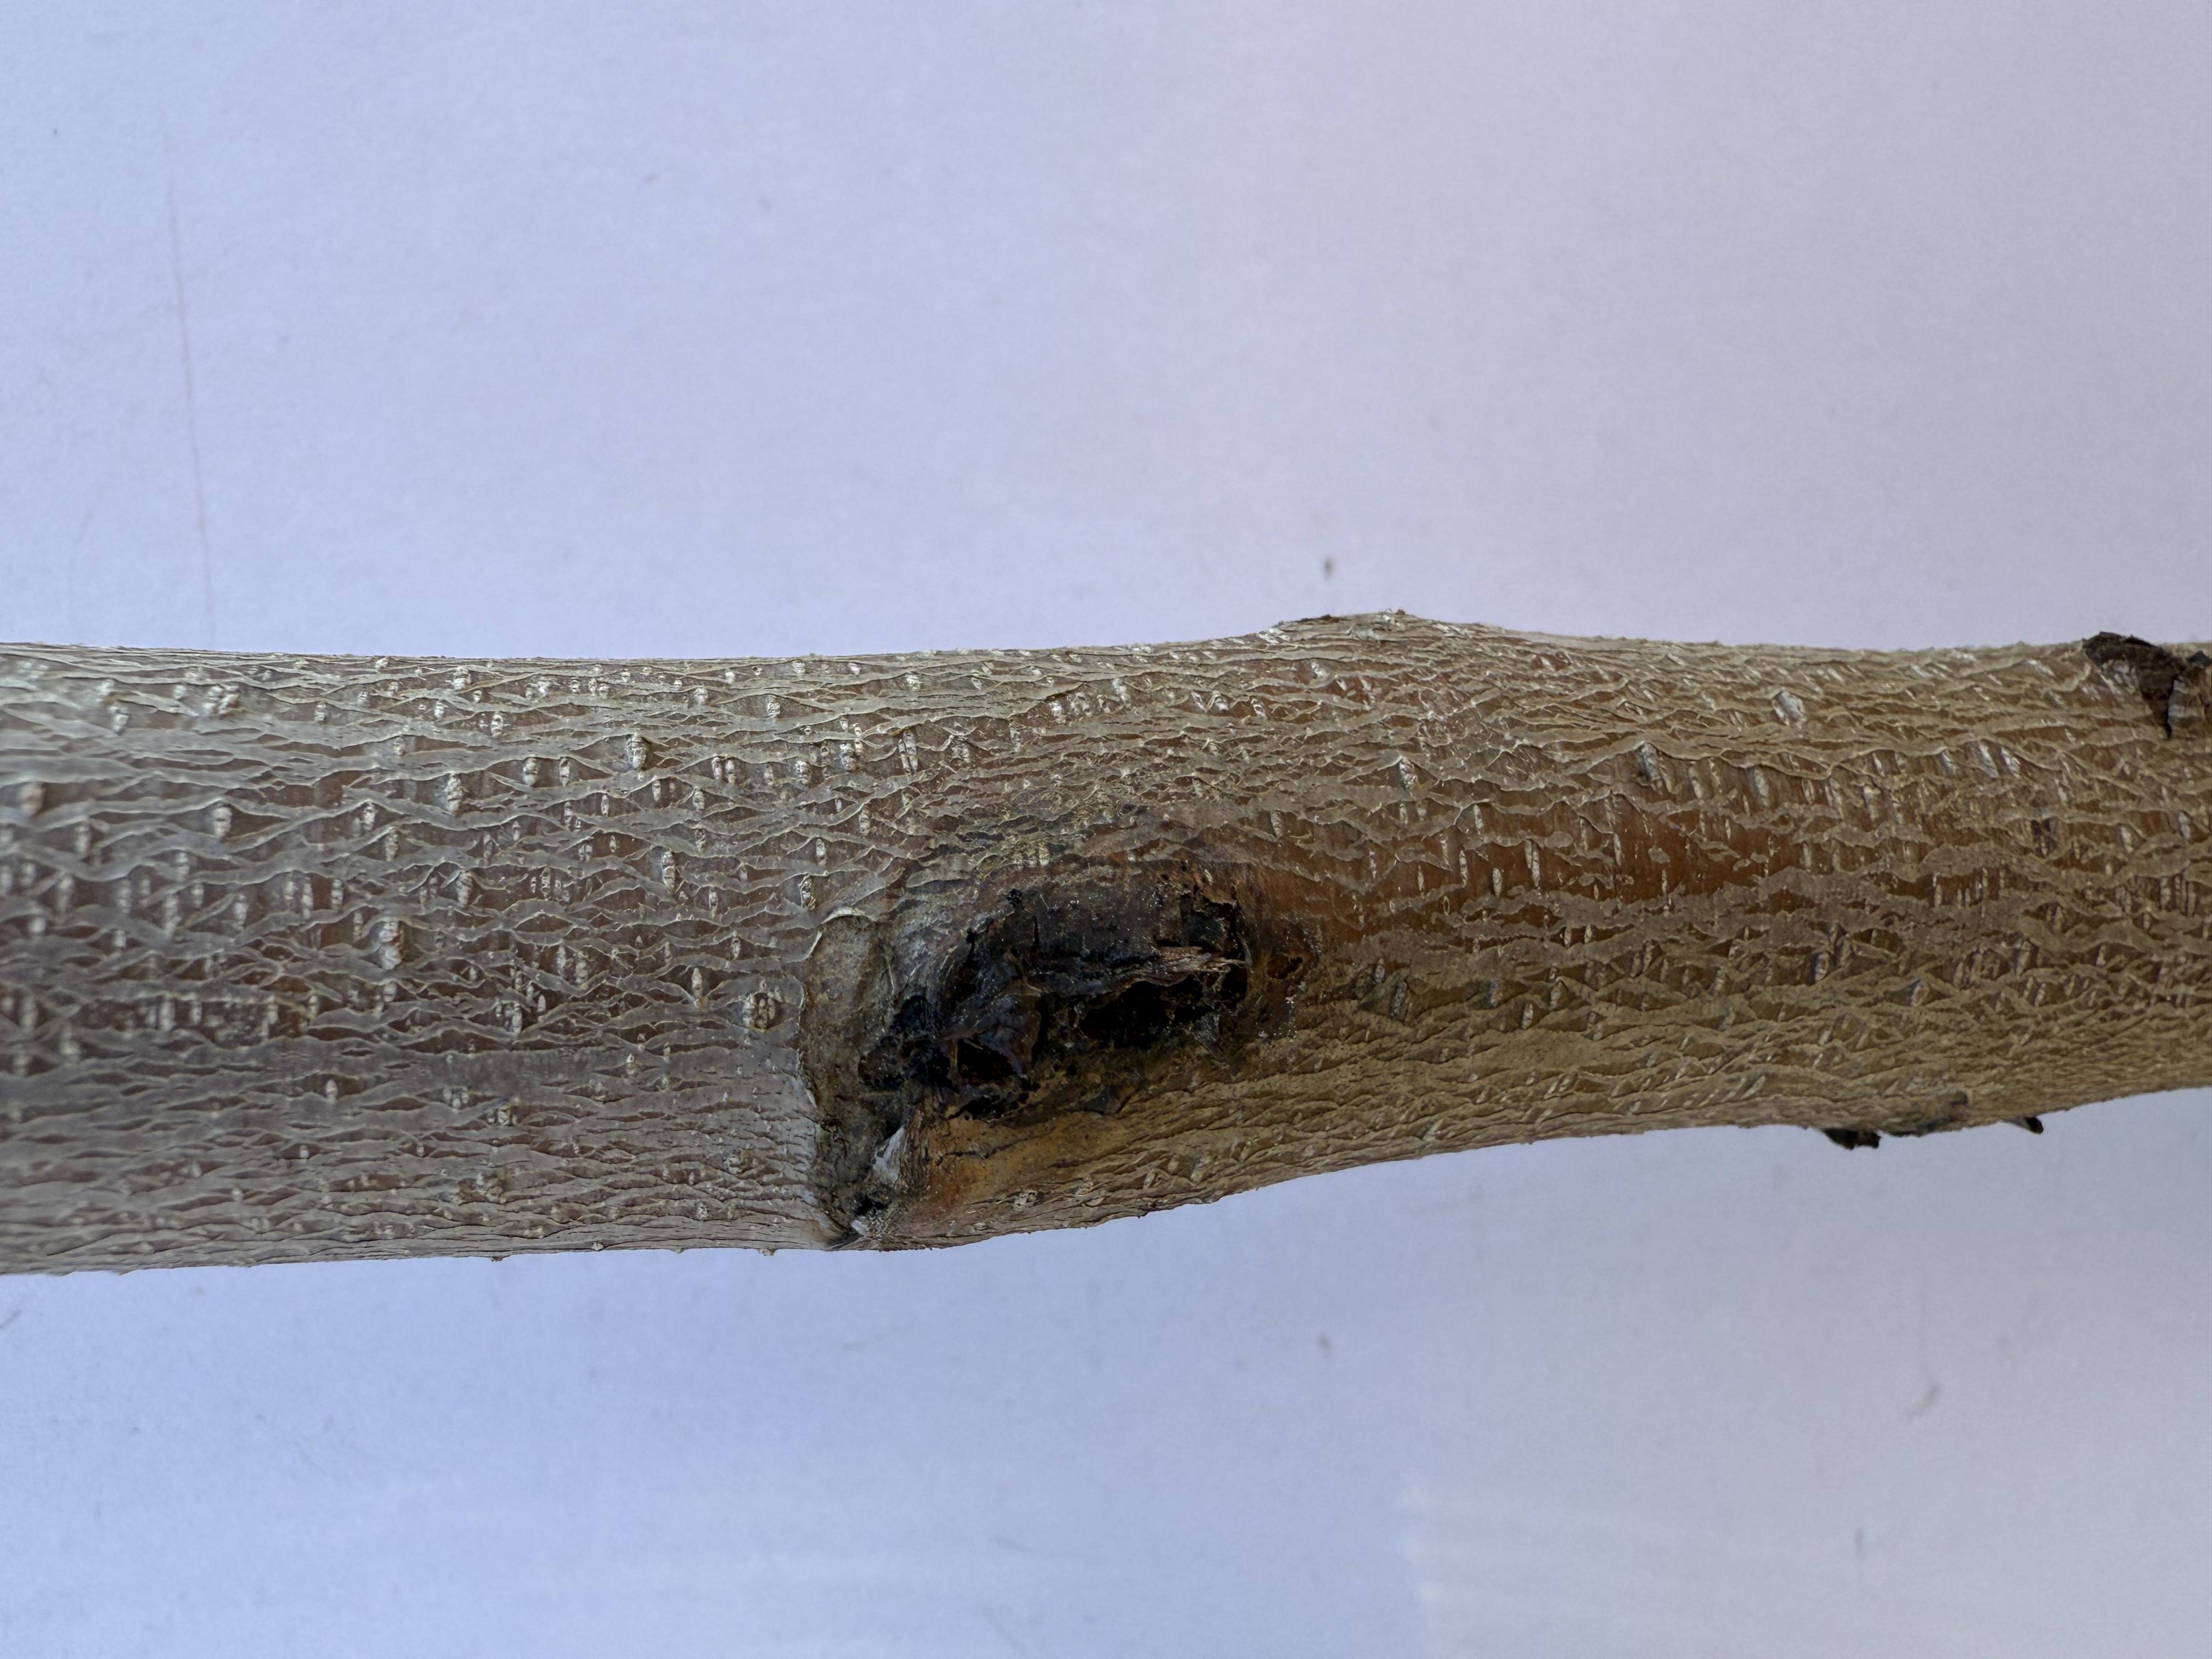
Variety: Yellow Peach